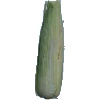
Label: Corn Husk 1